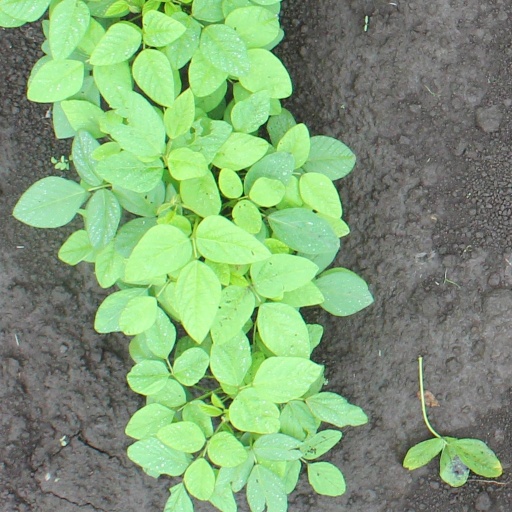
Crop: soybean